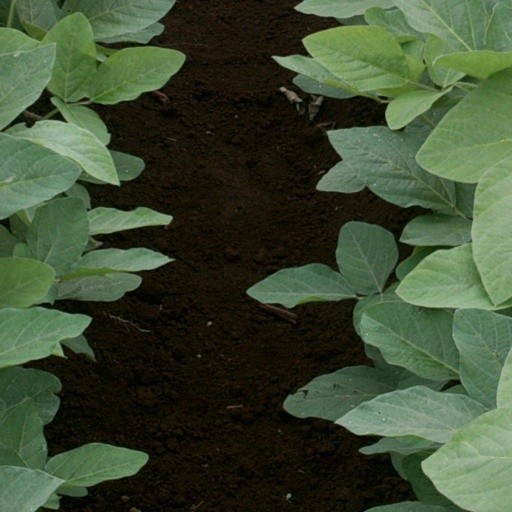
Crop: soybean